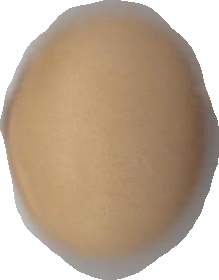
Variety: Anjasmoro